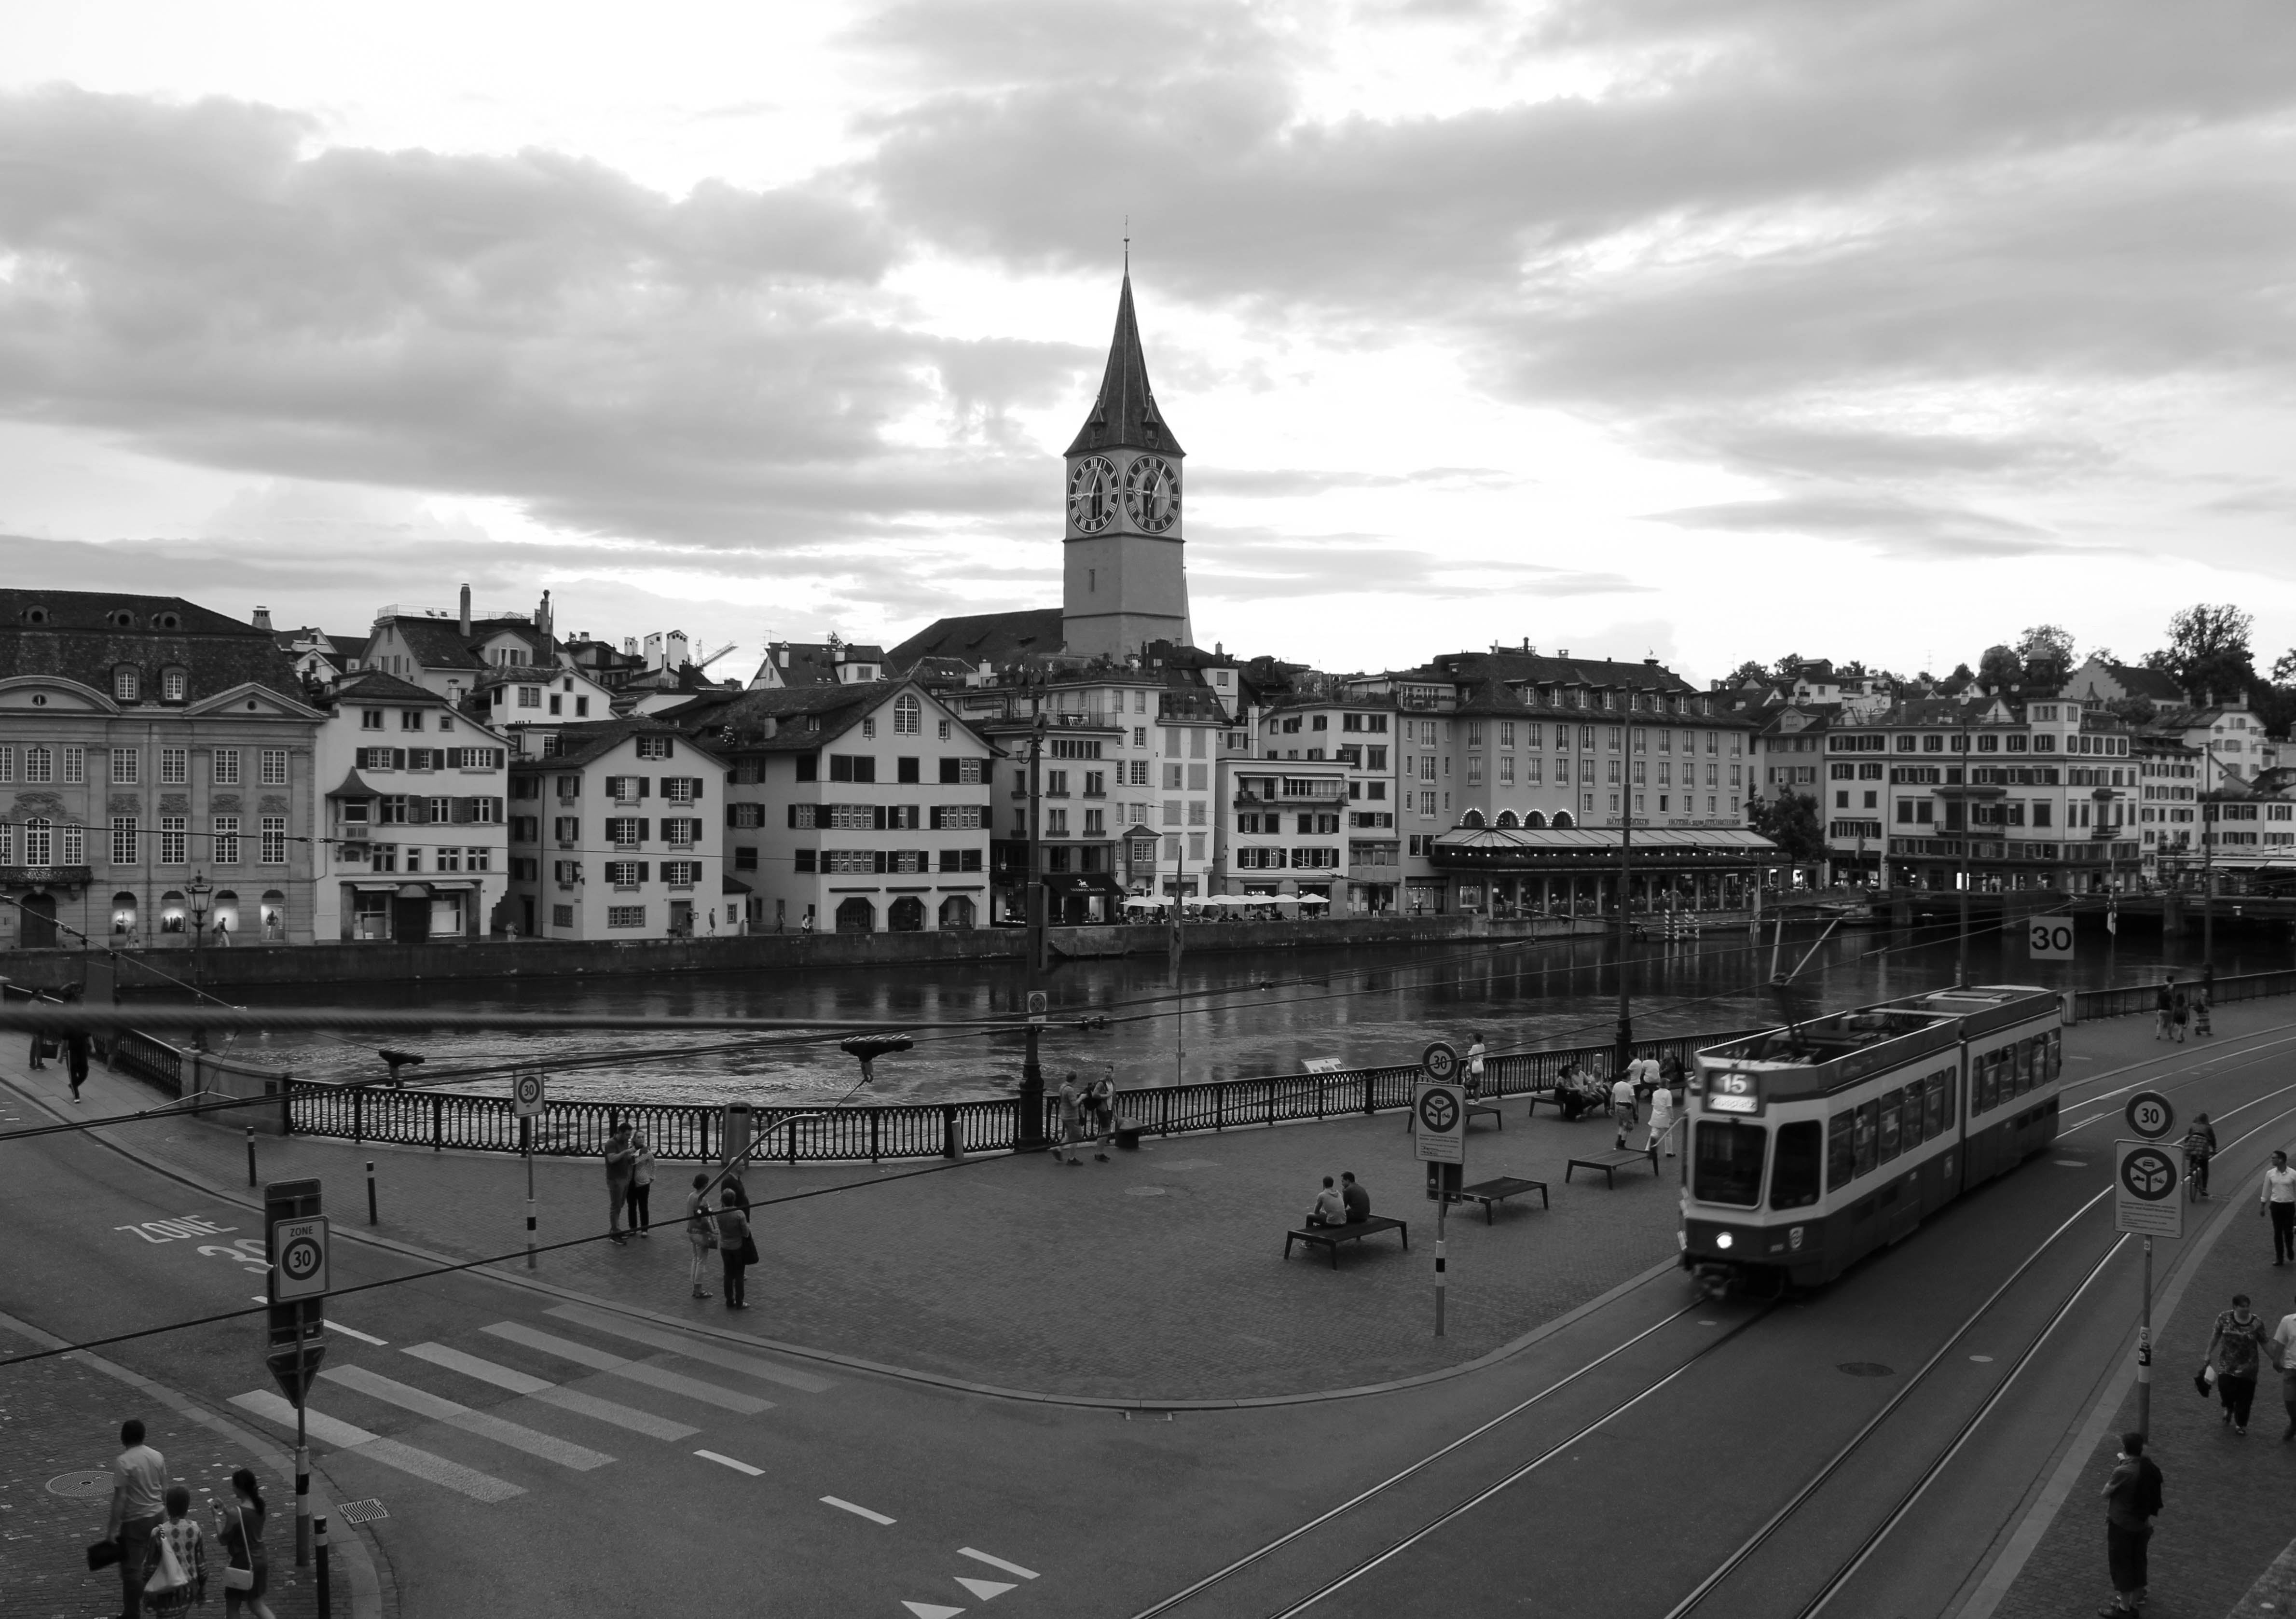
black and white, road, skyline, street, photography, city, skyscraper, cityscape, downtown, landmark, monochrome, infrastructure, town square, metropolis, urban area, monochrome photography, human settlement